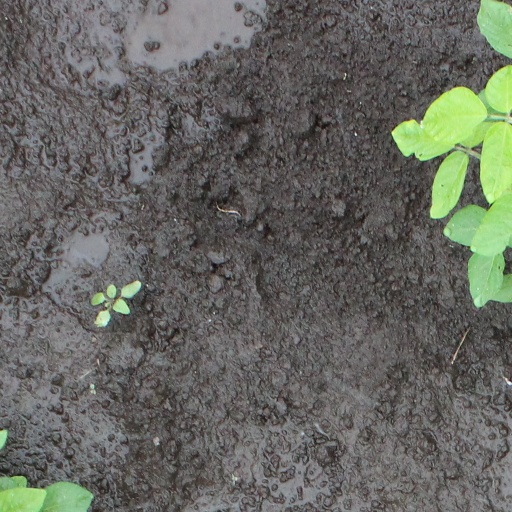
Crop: soybean